Demographics of Scotland

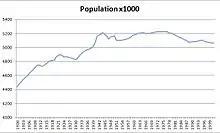
Graph showing the population of Scotland 1900–2001. Source: <a href="https%3A//web.archive.org/web/20130321025129/http%3A//www.gro-scotland.gov.uk/statistics/theme/vital-events/index.html">General Register Office for Scotland Birth and Mortality statistics from 1900

Calculations based on Hearth Tax returns for 1691 indicate a population of 1,234,575, but this figure may have been seriously affected by the famines of the 1690s. The first reliable information is a census conducted by the Reverend Alexander Webster in 1755, which shows the inhabitants of Scotland as 1,265,380. By the time of the first decadal census in 1801, the population was 1,608,420. Scotland grew steadily in the 19th century, to 2,889,000 in 1851 and 4,472,000 in 1901. Even with the growth of industry there were insufficient good jobs, as a result, during the period 1841–1931, about 2 million Scots emigrated to North America and Australia, and another 750,000 Scots relocated to England.